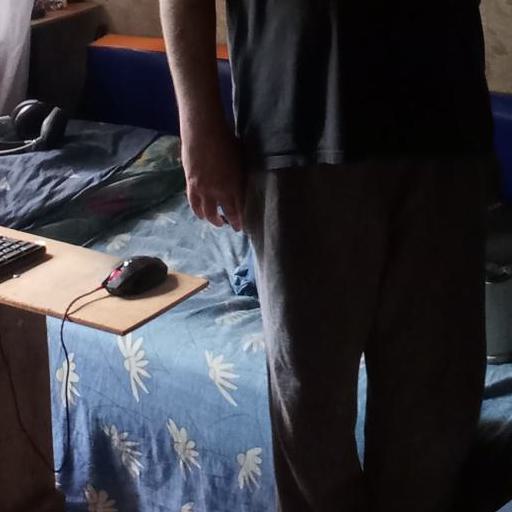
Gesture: no_gesture